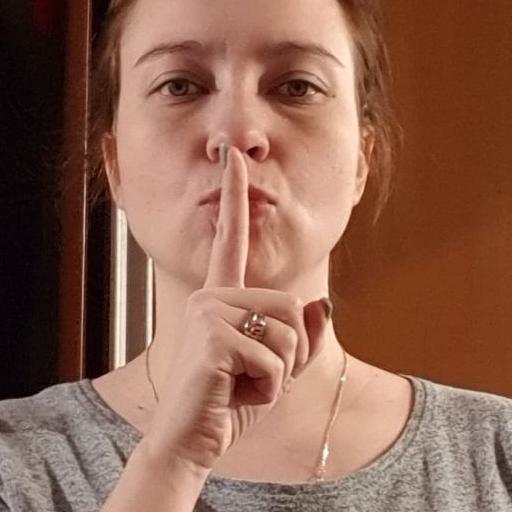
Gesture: mute